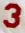
Number: 3